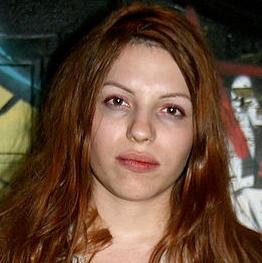
Age: 20